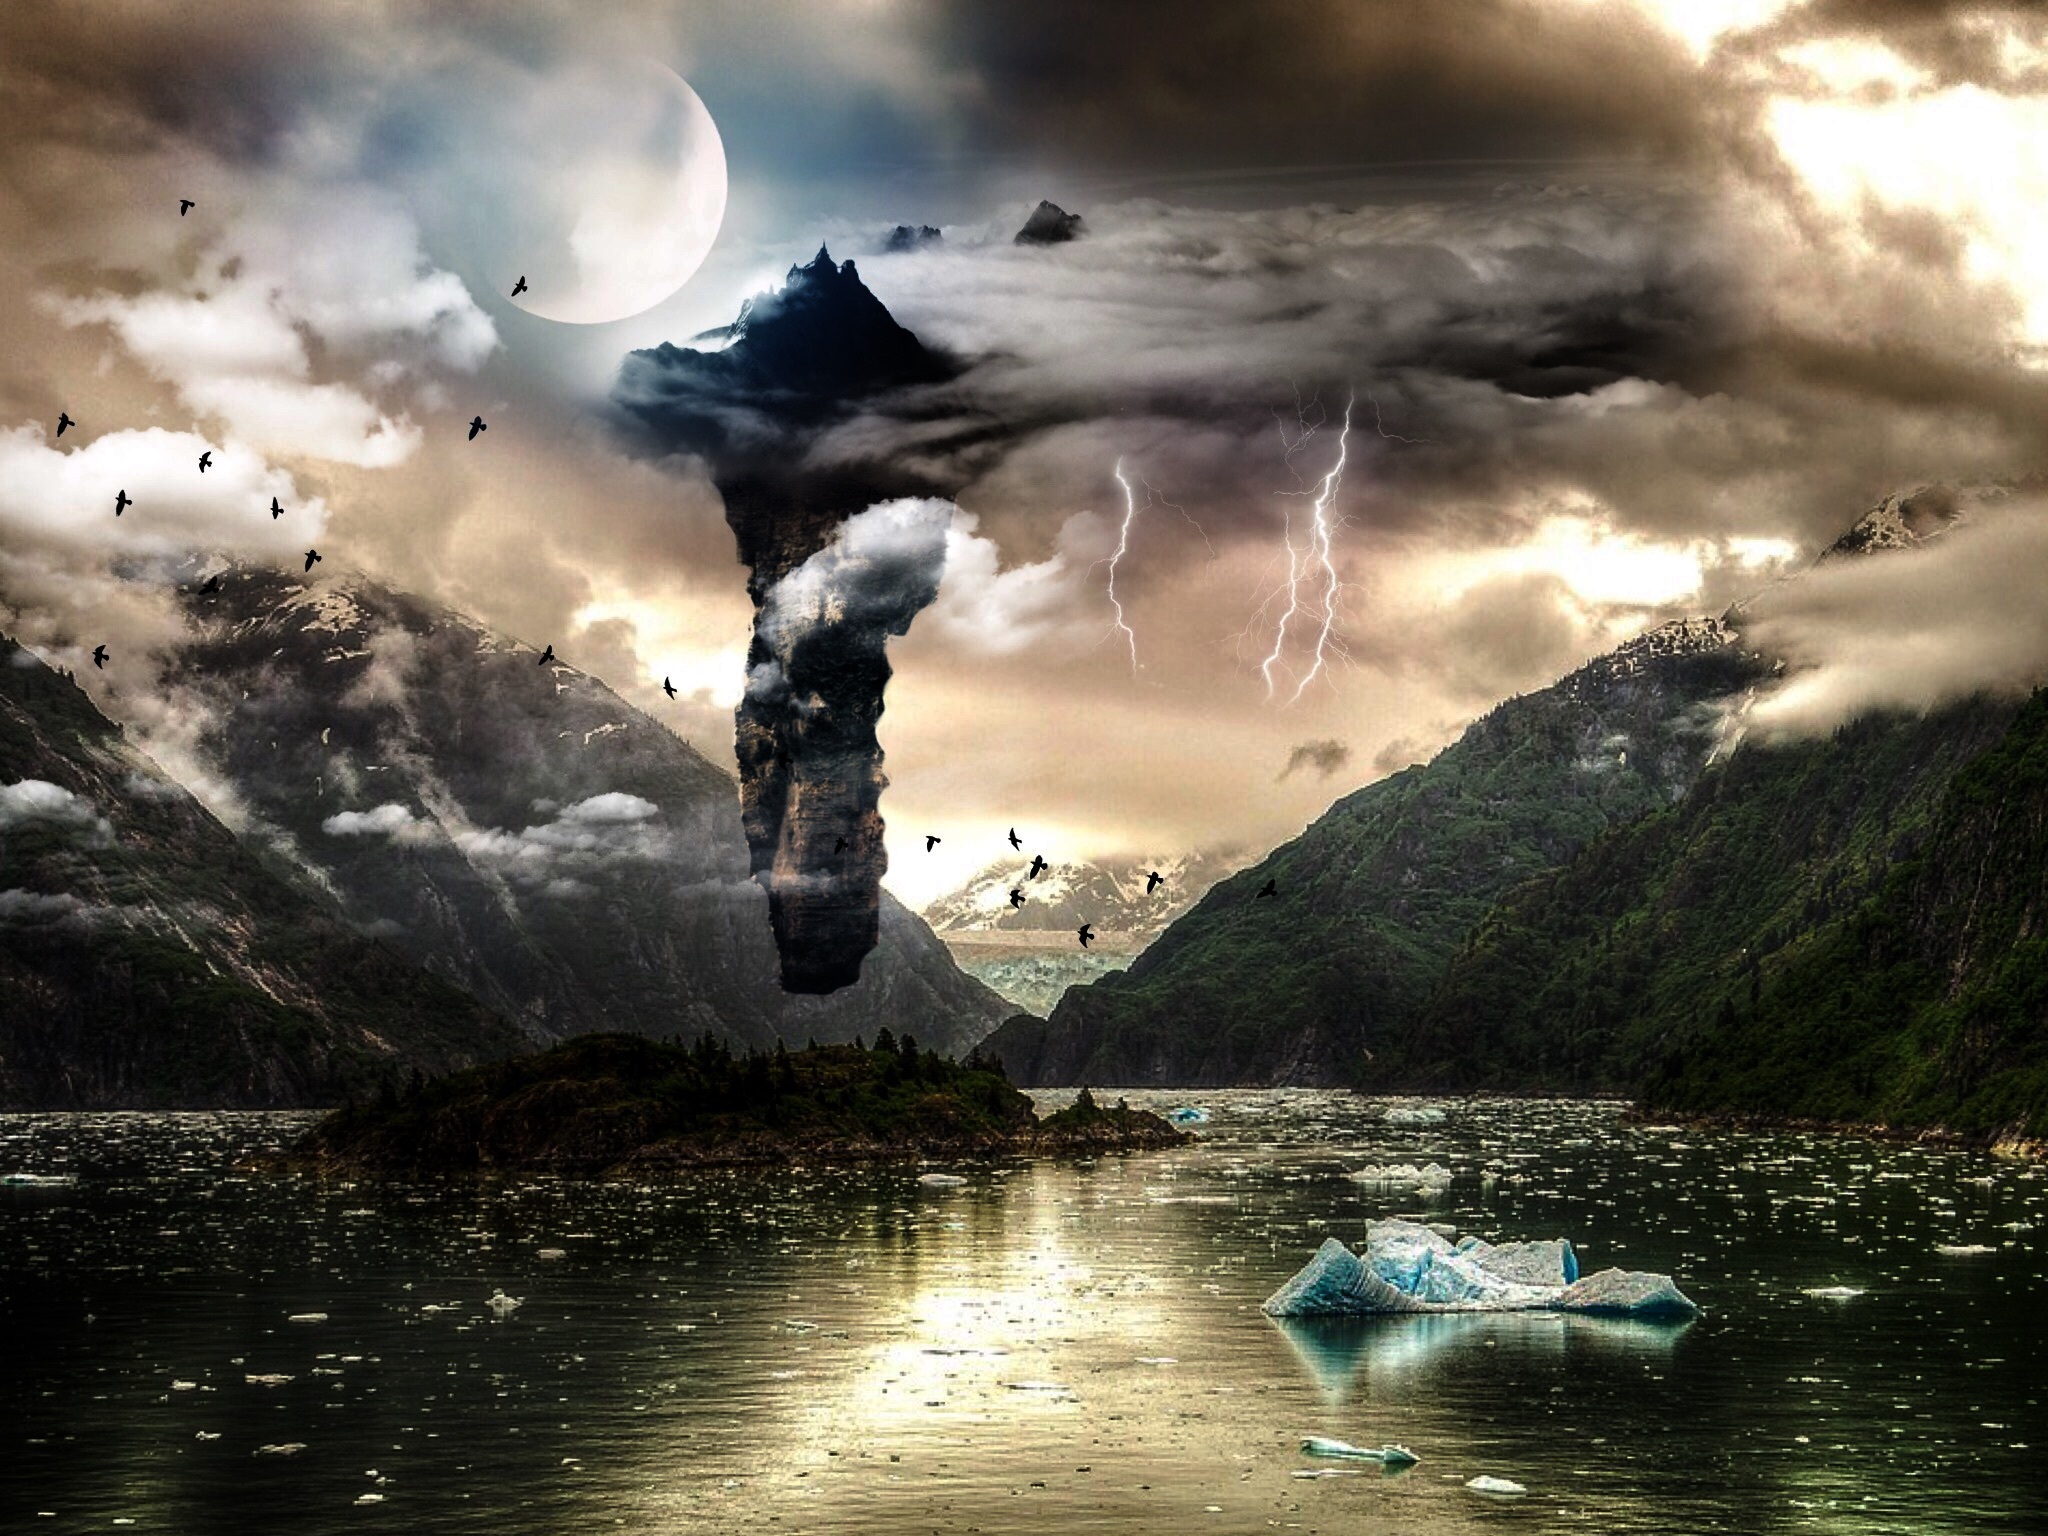
sea, water, nature, cloud, sky, sun, sunlight, morning, star, wave, lake, mystical, ice, reflection, vehicle, island, moon, thunder, birds, flash, clouds, fantastic, mountains, thunderstorm, mirroring, screenshot, forward, thundercloud, computer wallpaper, pending mount